Marc Eden

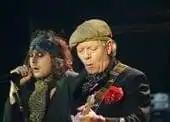
Eden performing with Ariel Bender

Marc Eden started singing rock ‘n’ roll around the local pubs/clubs at age 15. He moved to London in 1991 to become a musician and writer.